Morienval

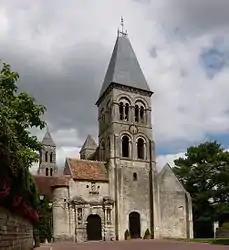
The abbey of Morienval

Morienval is a commune in the Oise department in northern France.